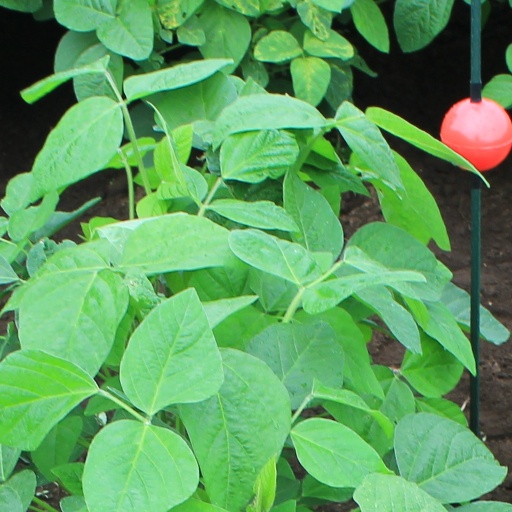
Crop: soybean